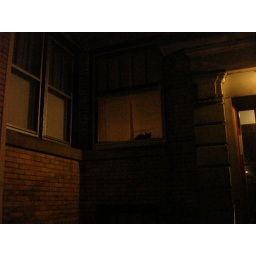
A little black cat waiting in a window